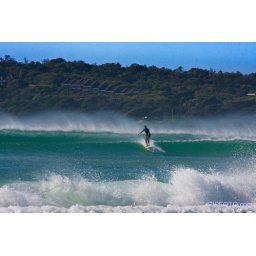
belongil the offshore keeps the salt water of my gear but sand gets in the worx anzacoz